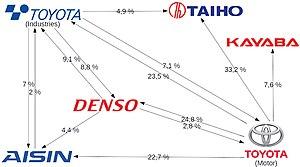
Aperçu des liens capitalistiques entre certaines entreprises du keiretsu Toyota.
L'incendie de l'usine Aisin en 1997 est un sinistre qui a provoqué la fermeture de l'une des installations de production de la filiale de Toyota, Aisin Seiki Co., le 1ᵉʳ février 1997, un samedi. L’événement est remarquable car l’usine était le principal fournisseur d’un élément critique du système de freinage des voitures Toyota. En raison de la philosophie du système de production Toyota consistant à minimiser les stocks, les usines automobiles de Toyota n'auraient apparemment conservé des stocks de la pièce que pendant quatre heures voire une journée maximum.